Zahara de los Atunes

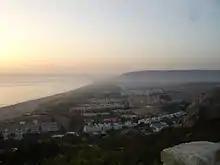
Sunset in Zahara de los Atunes

It is located 73 kilometers south of the provincial capital, Cadiz or 177 miles south of Seville and 40 miles west of Gibraltar. The village is bordered to the south by the municipality of Tarifa and to the north by Barbate.